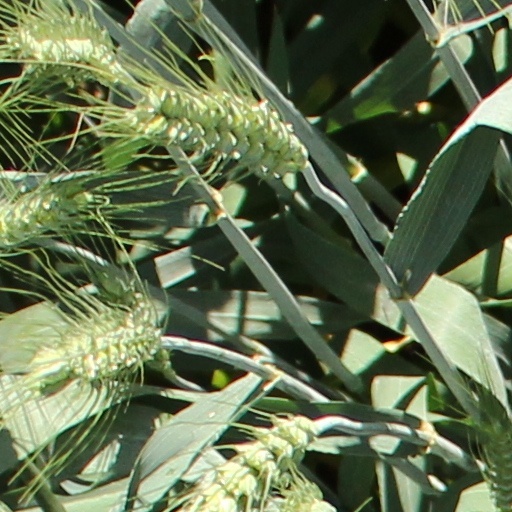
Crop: wheat